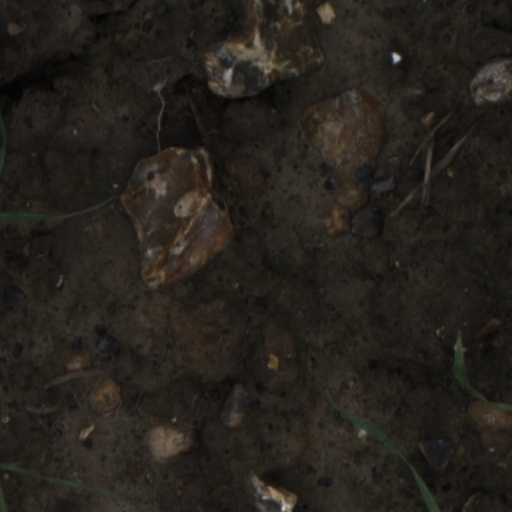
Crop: wheat